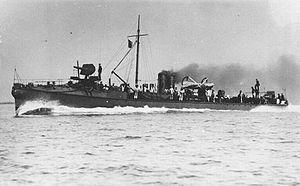
Le HMS Havock, construit en 1893 par la Royal Navy, est, avec son sister-ship de la classe Havock, le premier torpedo boat destroyers, ou destroyer, réellement opérationnel.